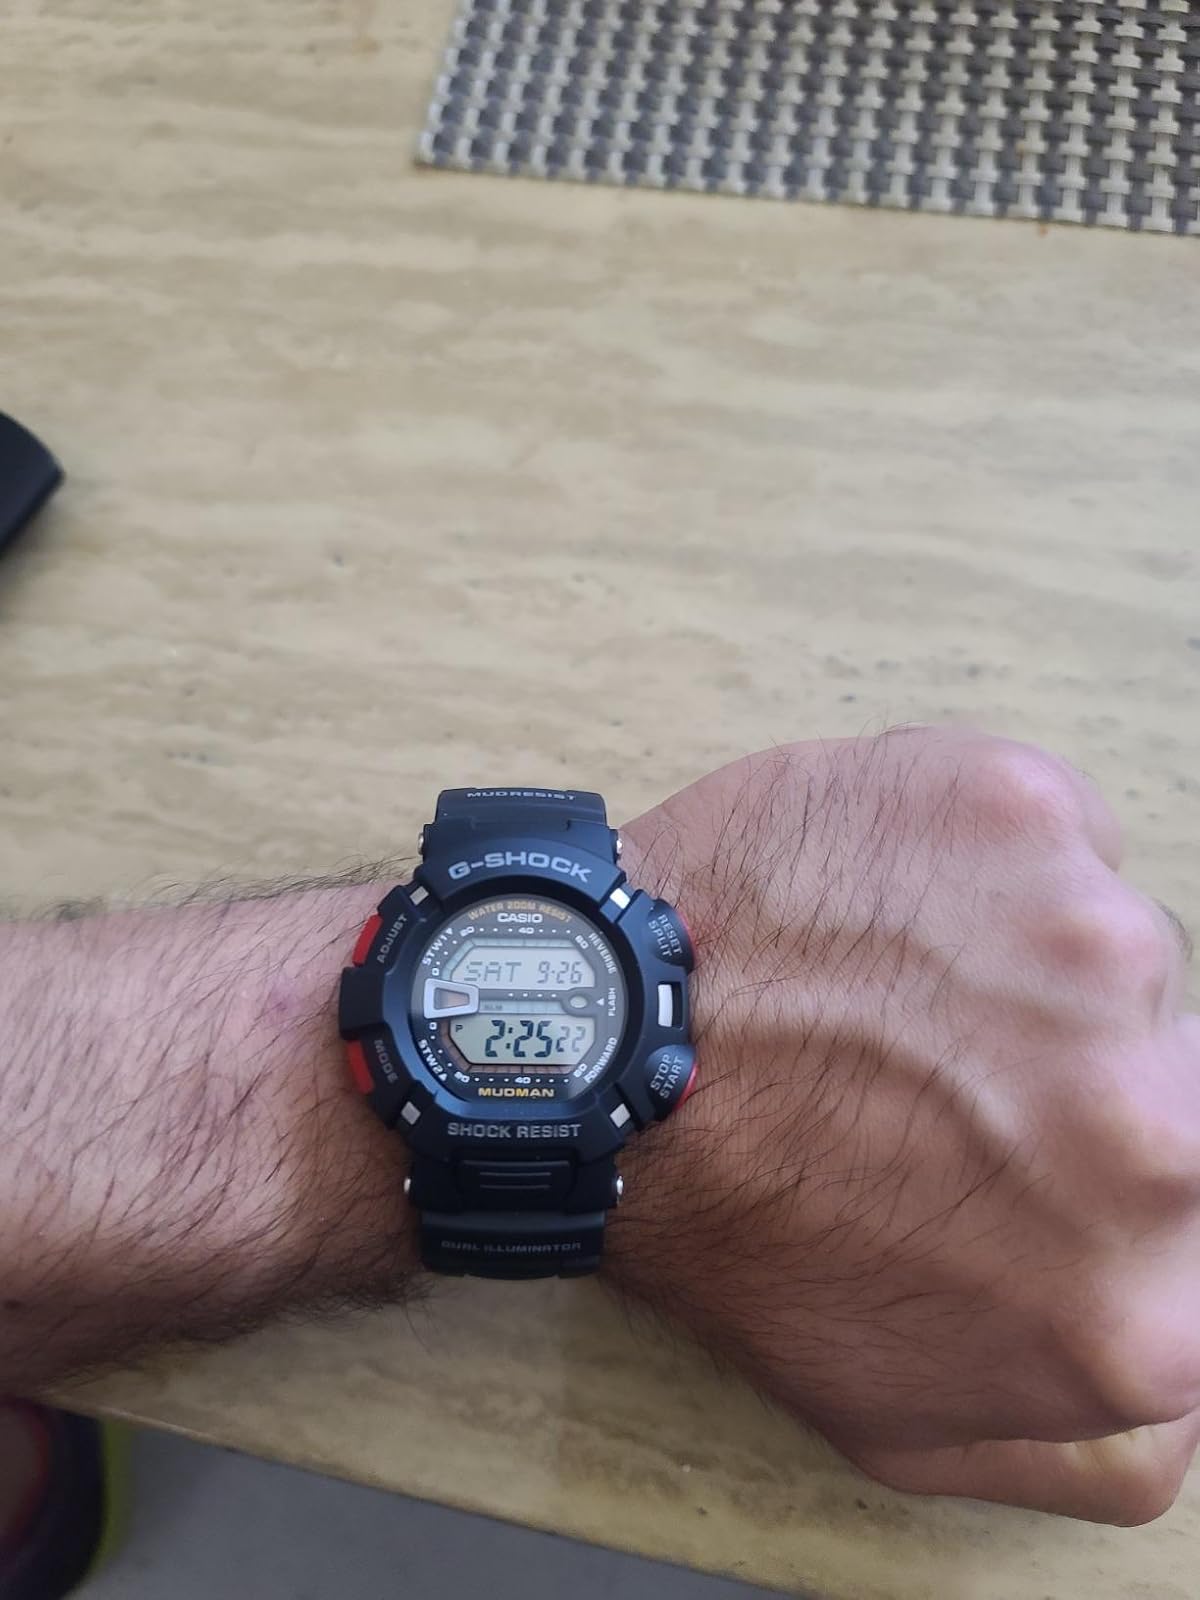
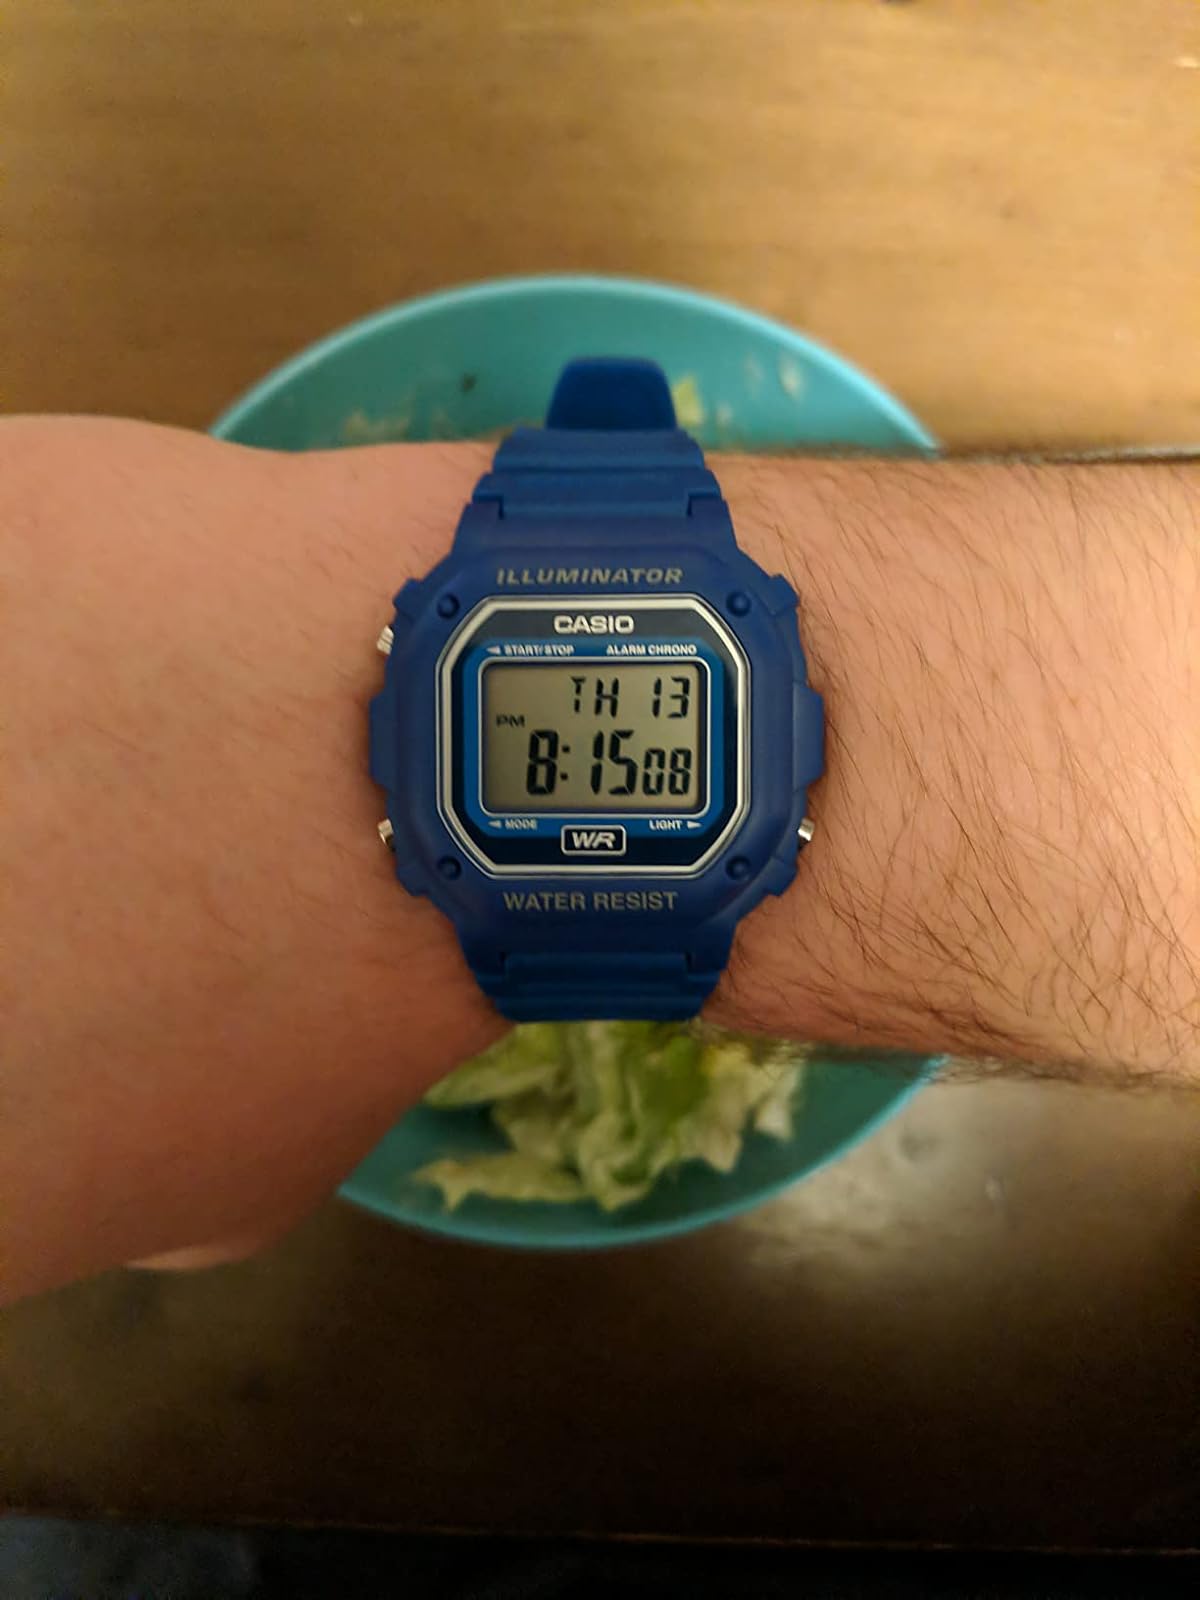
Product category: accessories_watch
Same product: no